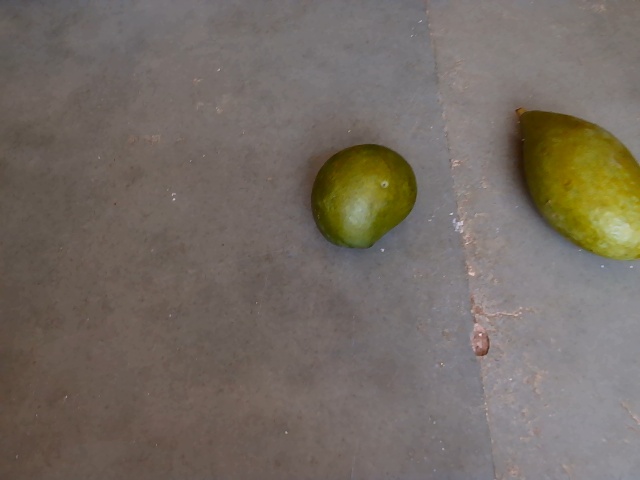
Label: Raw_Mango